Mitch Hewer

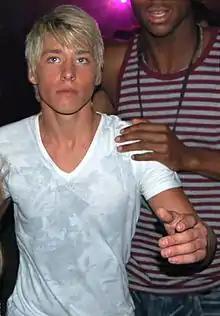
Hewer in 2007

Mitchell Scott Hewer (born 1 July 1989) is an English actor, best known for the role of Maxxie Oliver in the E4 teen drama "Skins". He has also starred in" Britannia High" as the all-round talent Danny Miller.